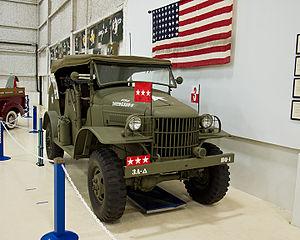
George Smith Patton, Jr., né le 11 novembre 1885 à San Marino en Californie et mort le 21 décembre 1945 à Heidelberg en Allemagne, est un général « quatre étoiles » de l'Armée de terre américaine qui a notamment commandé la 7ᵉ puis la 3ᵉ armée américaine sur le théâtre européen des opérations de la Seconde Guerre mondiale.